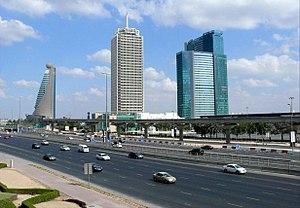
L'Etisalat Tower 2 est un gratte-ciel de bureaux de 185 mètres de hauteur et de 33 étages, construit à Dubaï en 2007.